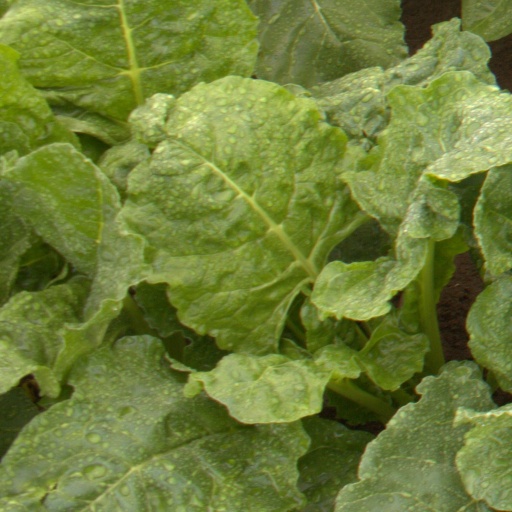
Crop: sugar beet